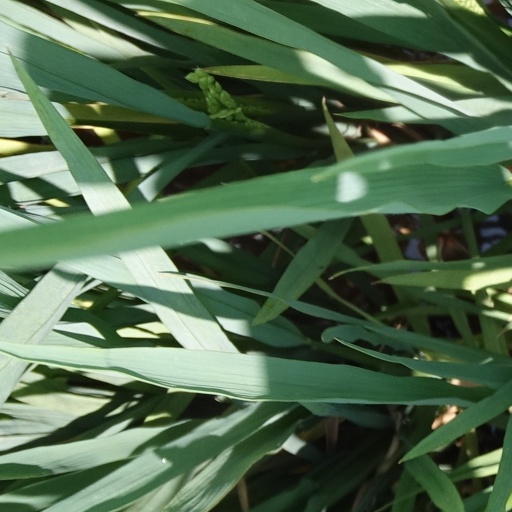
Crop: rice